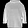
Label: Pullover